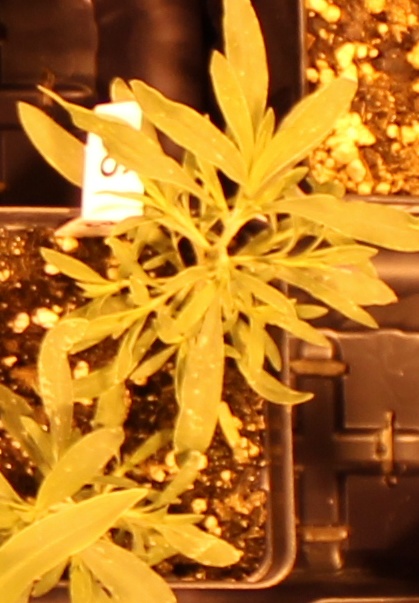
Label: Kochia